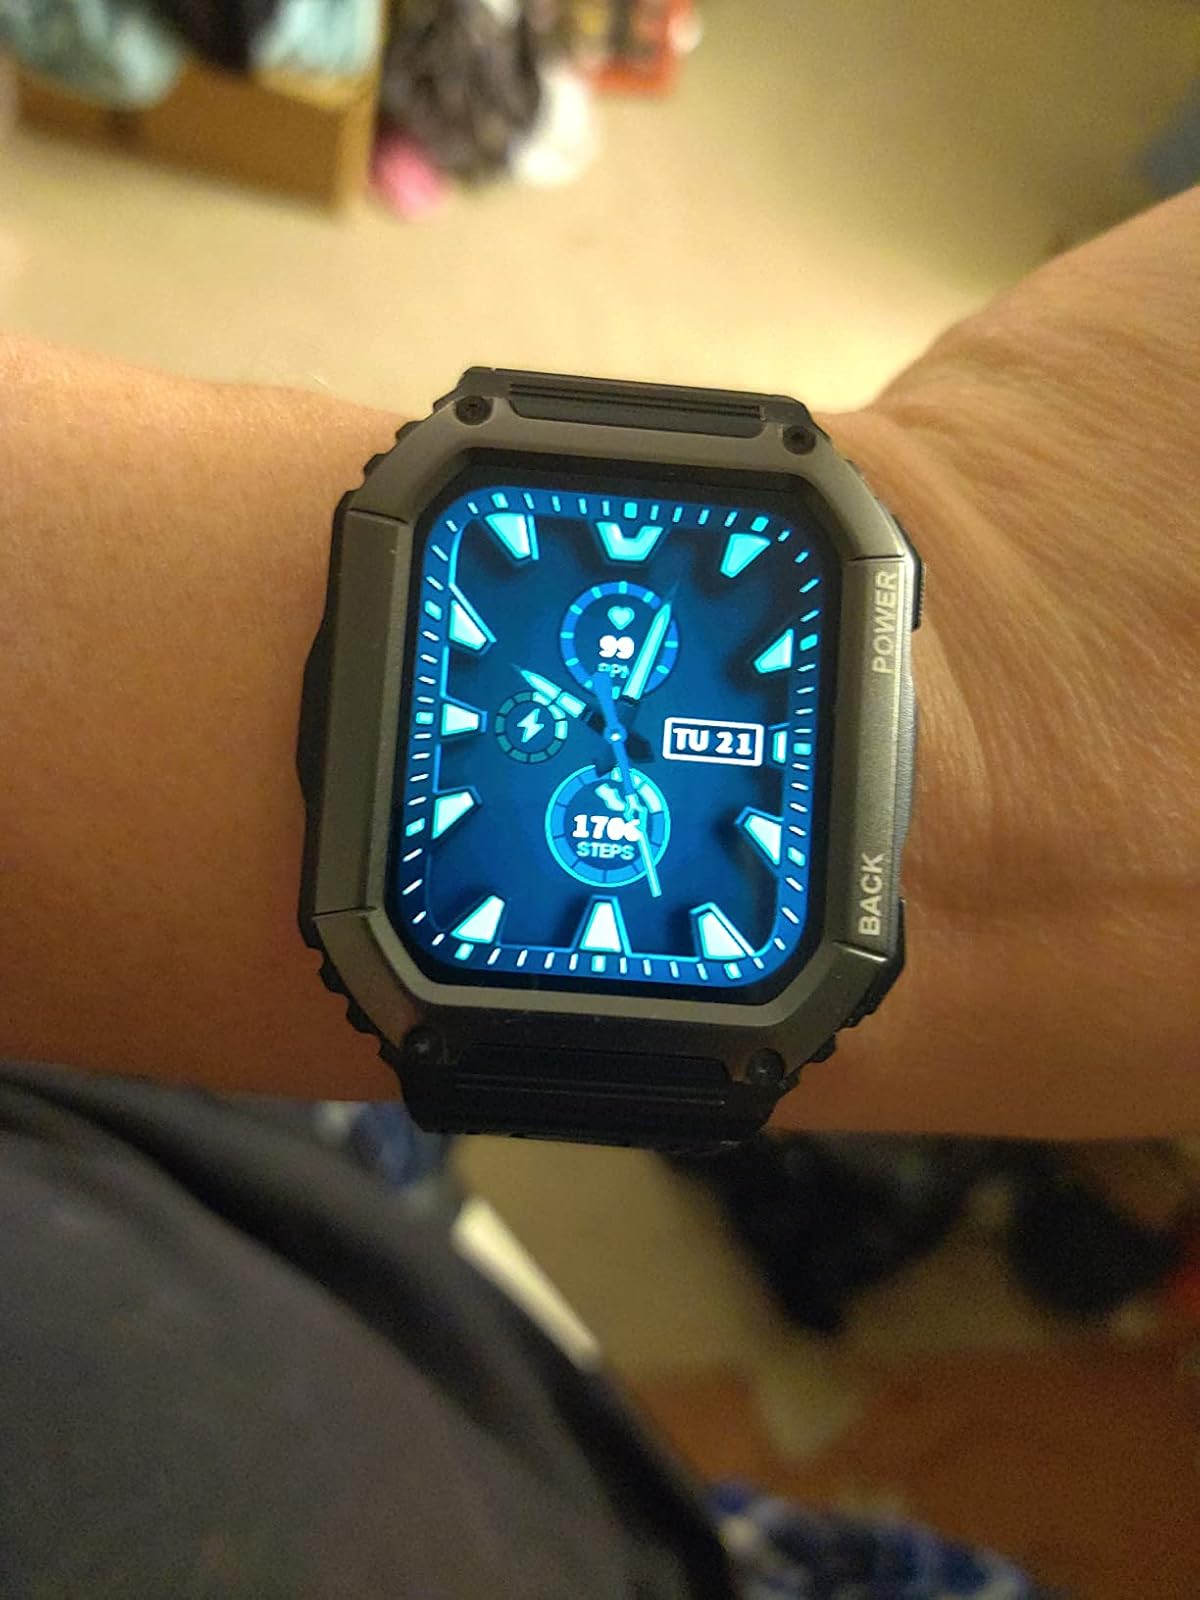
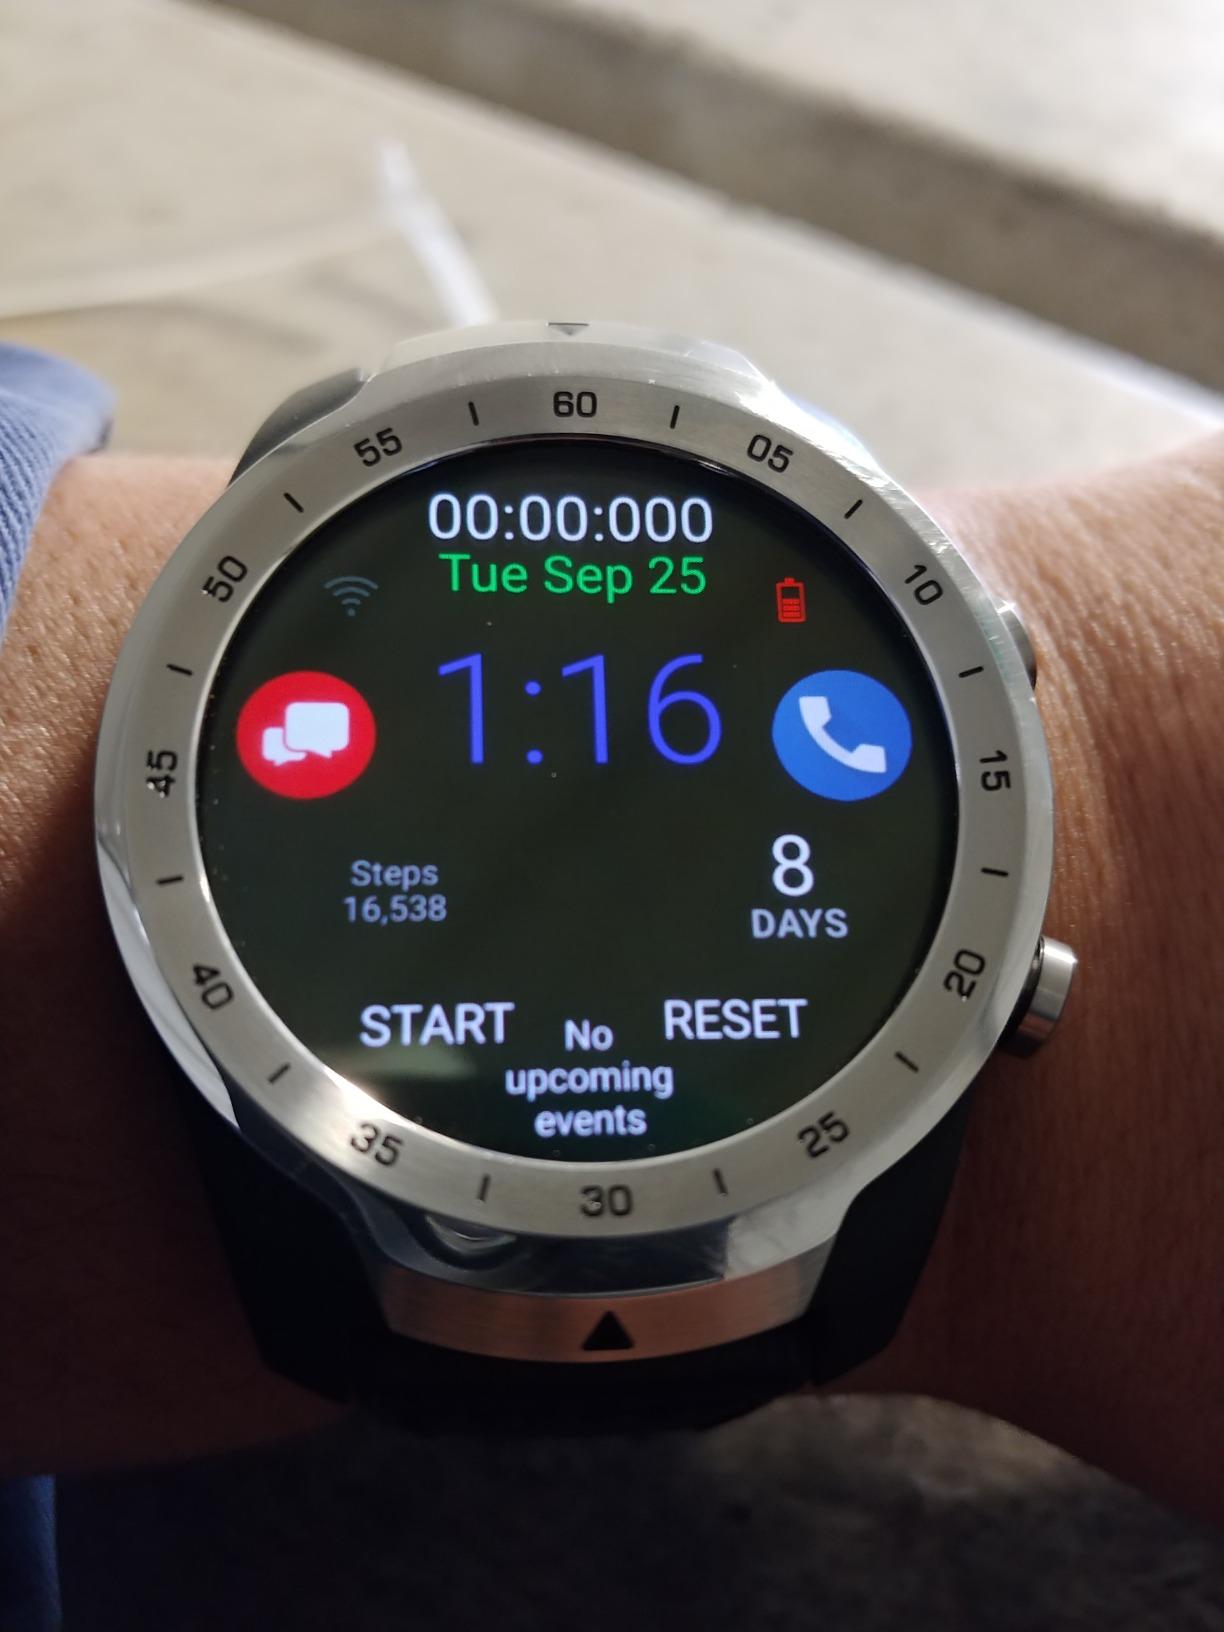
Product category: smartwatch
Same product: no